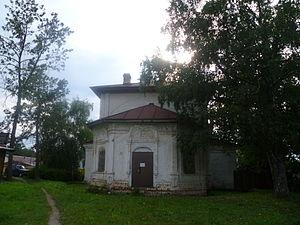
Les apôtres Pierre et Paul est une icône russe ancienne, représentant les apôtres Pierre et Paul, réalisée durant le premier tiers du XIIIᵉ siècle, à Novgorod. L'icône provient de la cathédrale Pierre-et-Paul de Belozersk.